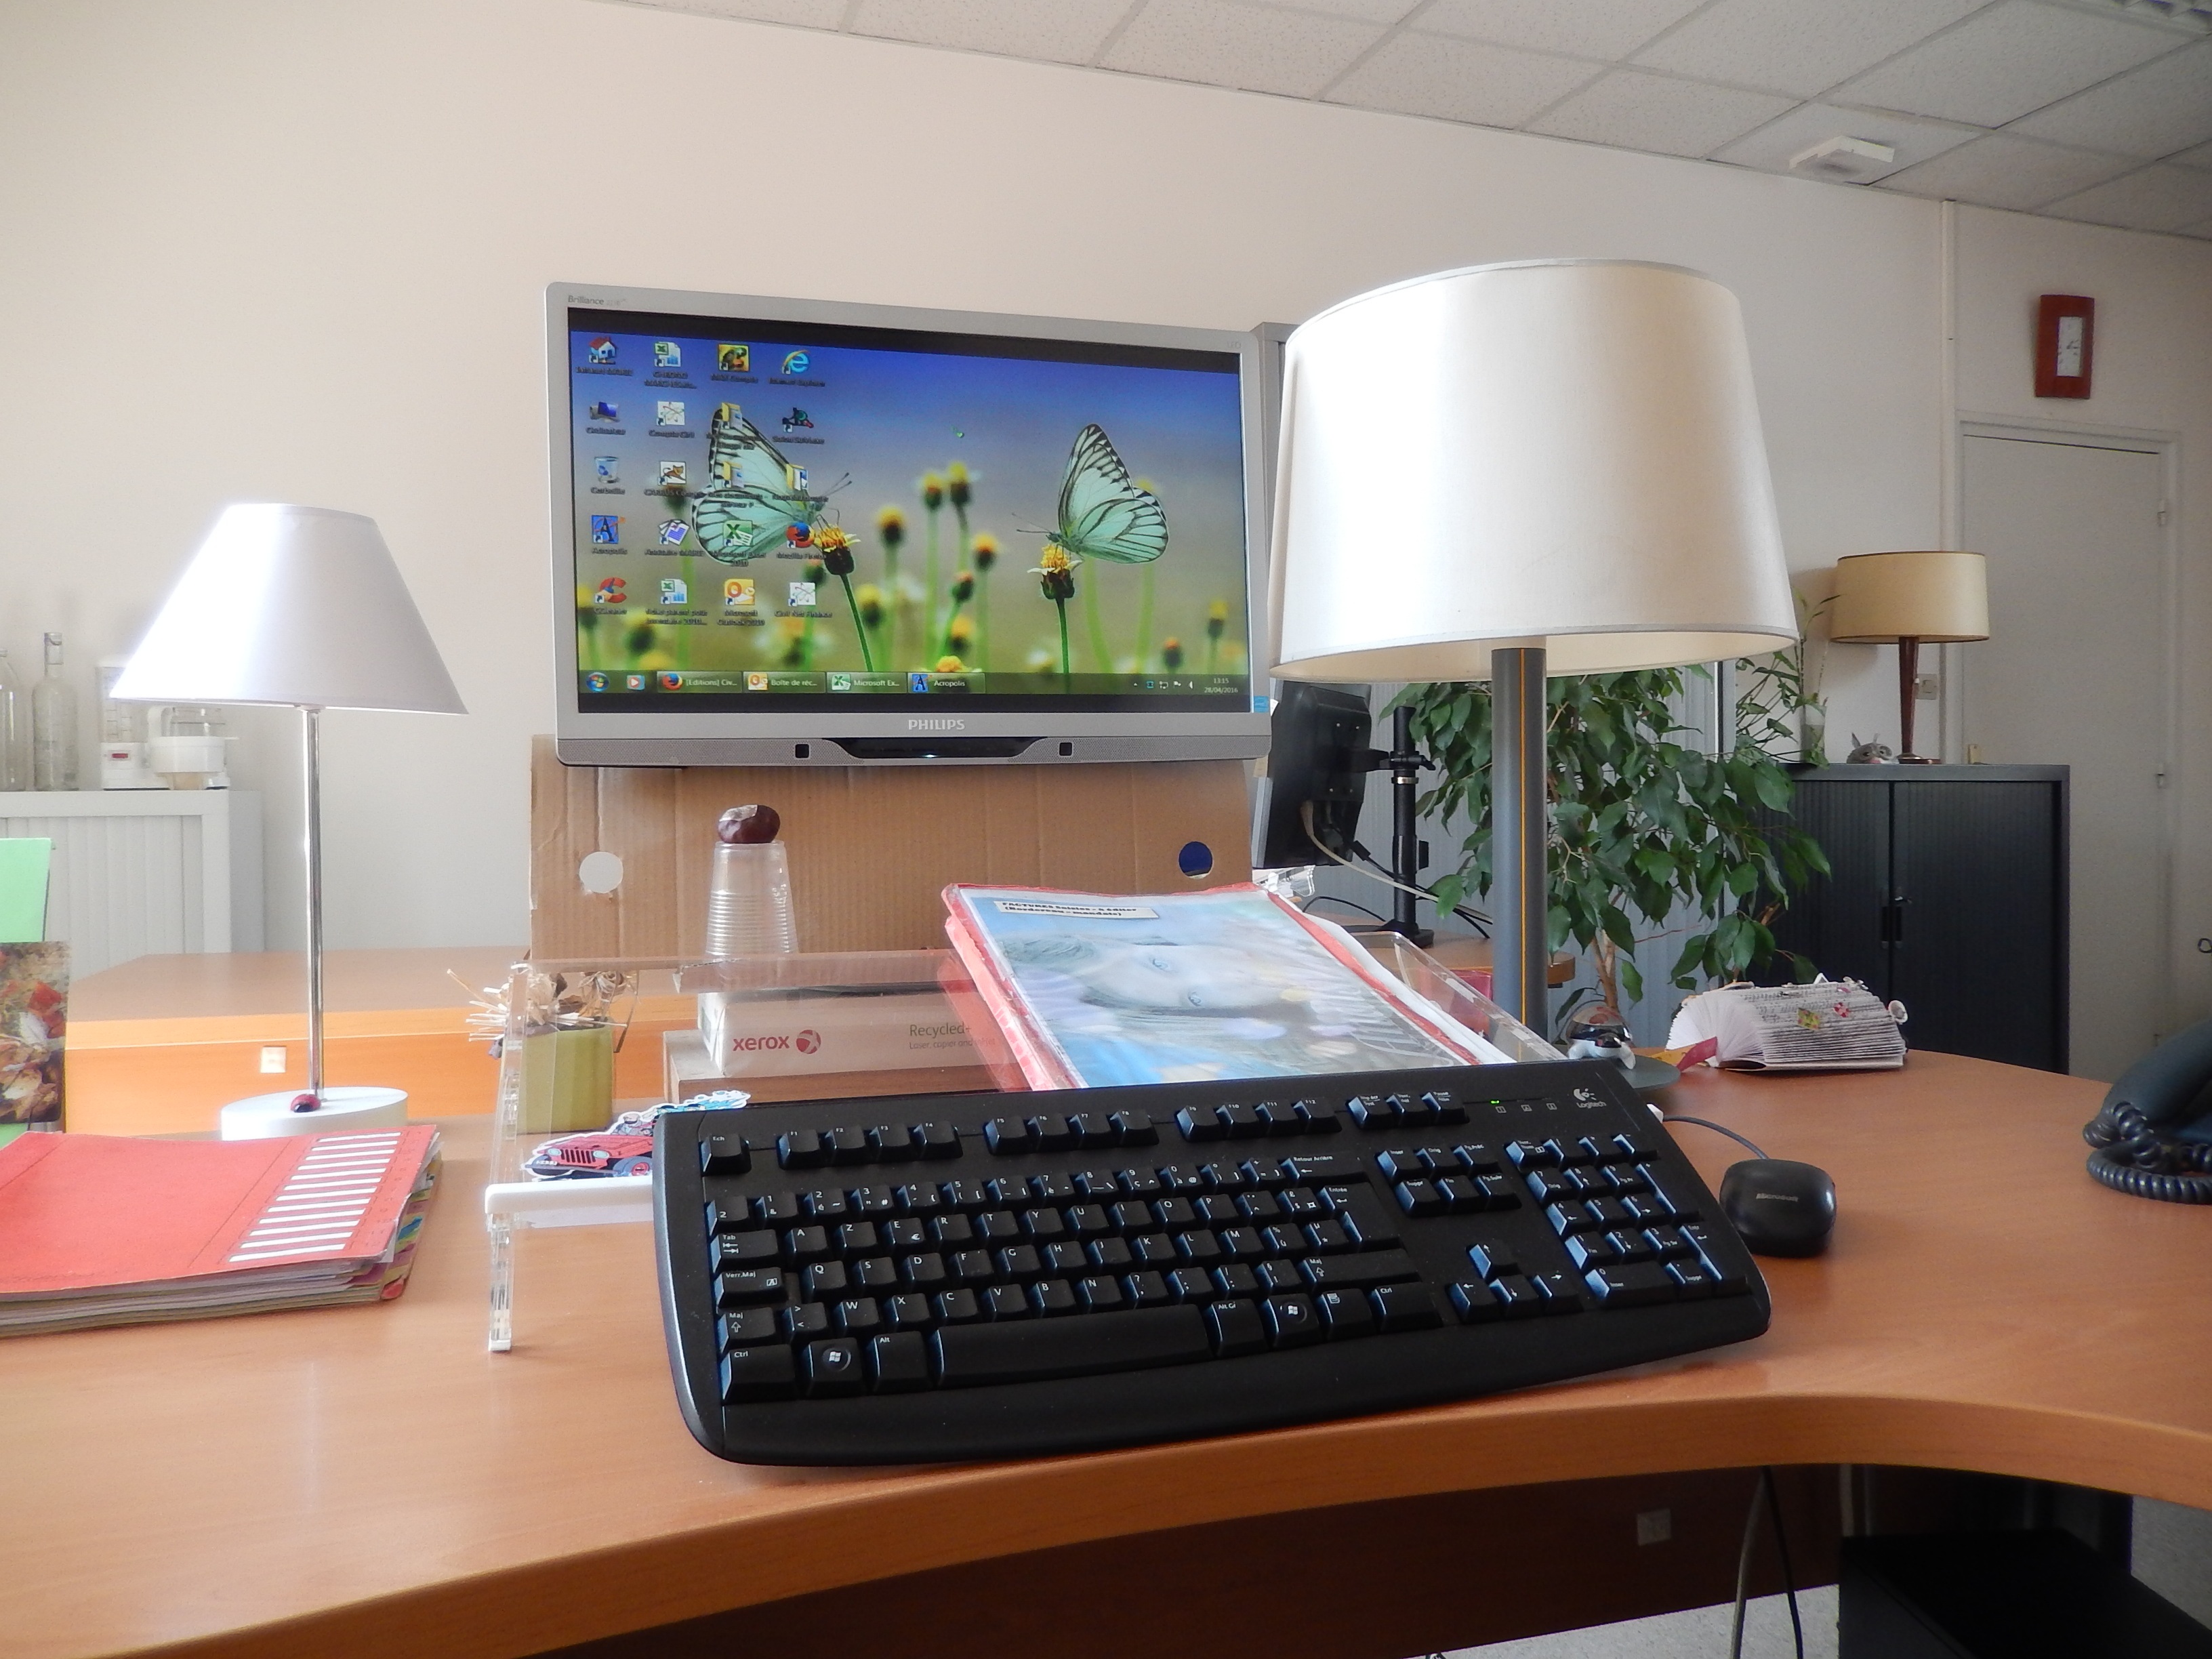
desk, computer, keyboard, home, office, living room, furniture, room, interior design, design, employment